Andrea Absolonová

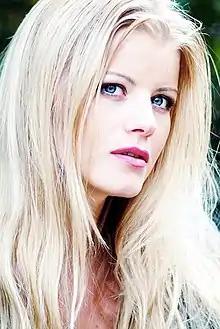
Absolonová in 2003

Andrea Absolonová (26 December 1976 – 9 December 2004), better known by the pseudonym Lea De Mae, was a Czech diver and a member of the Czech high diving national team, later an adult model and pornographic actress. She died from brain cancer on 9 December 2004, at the age of 27.